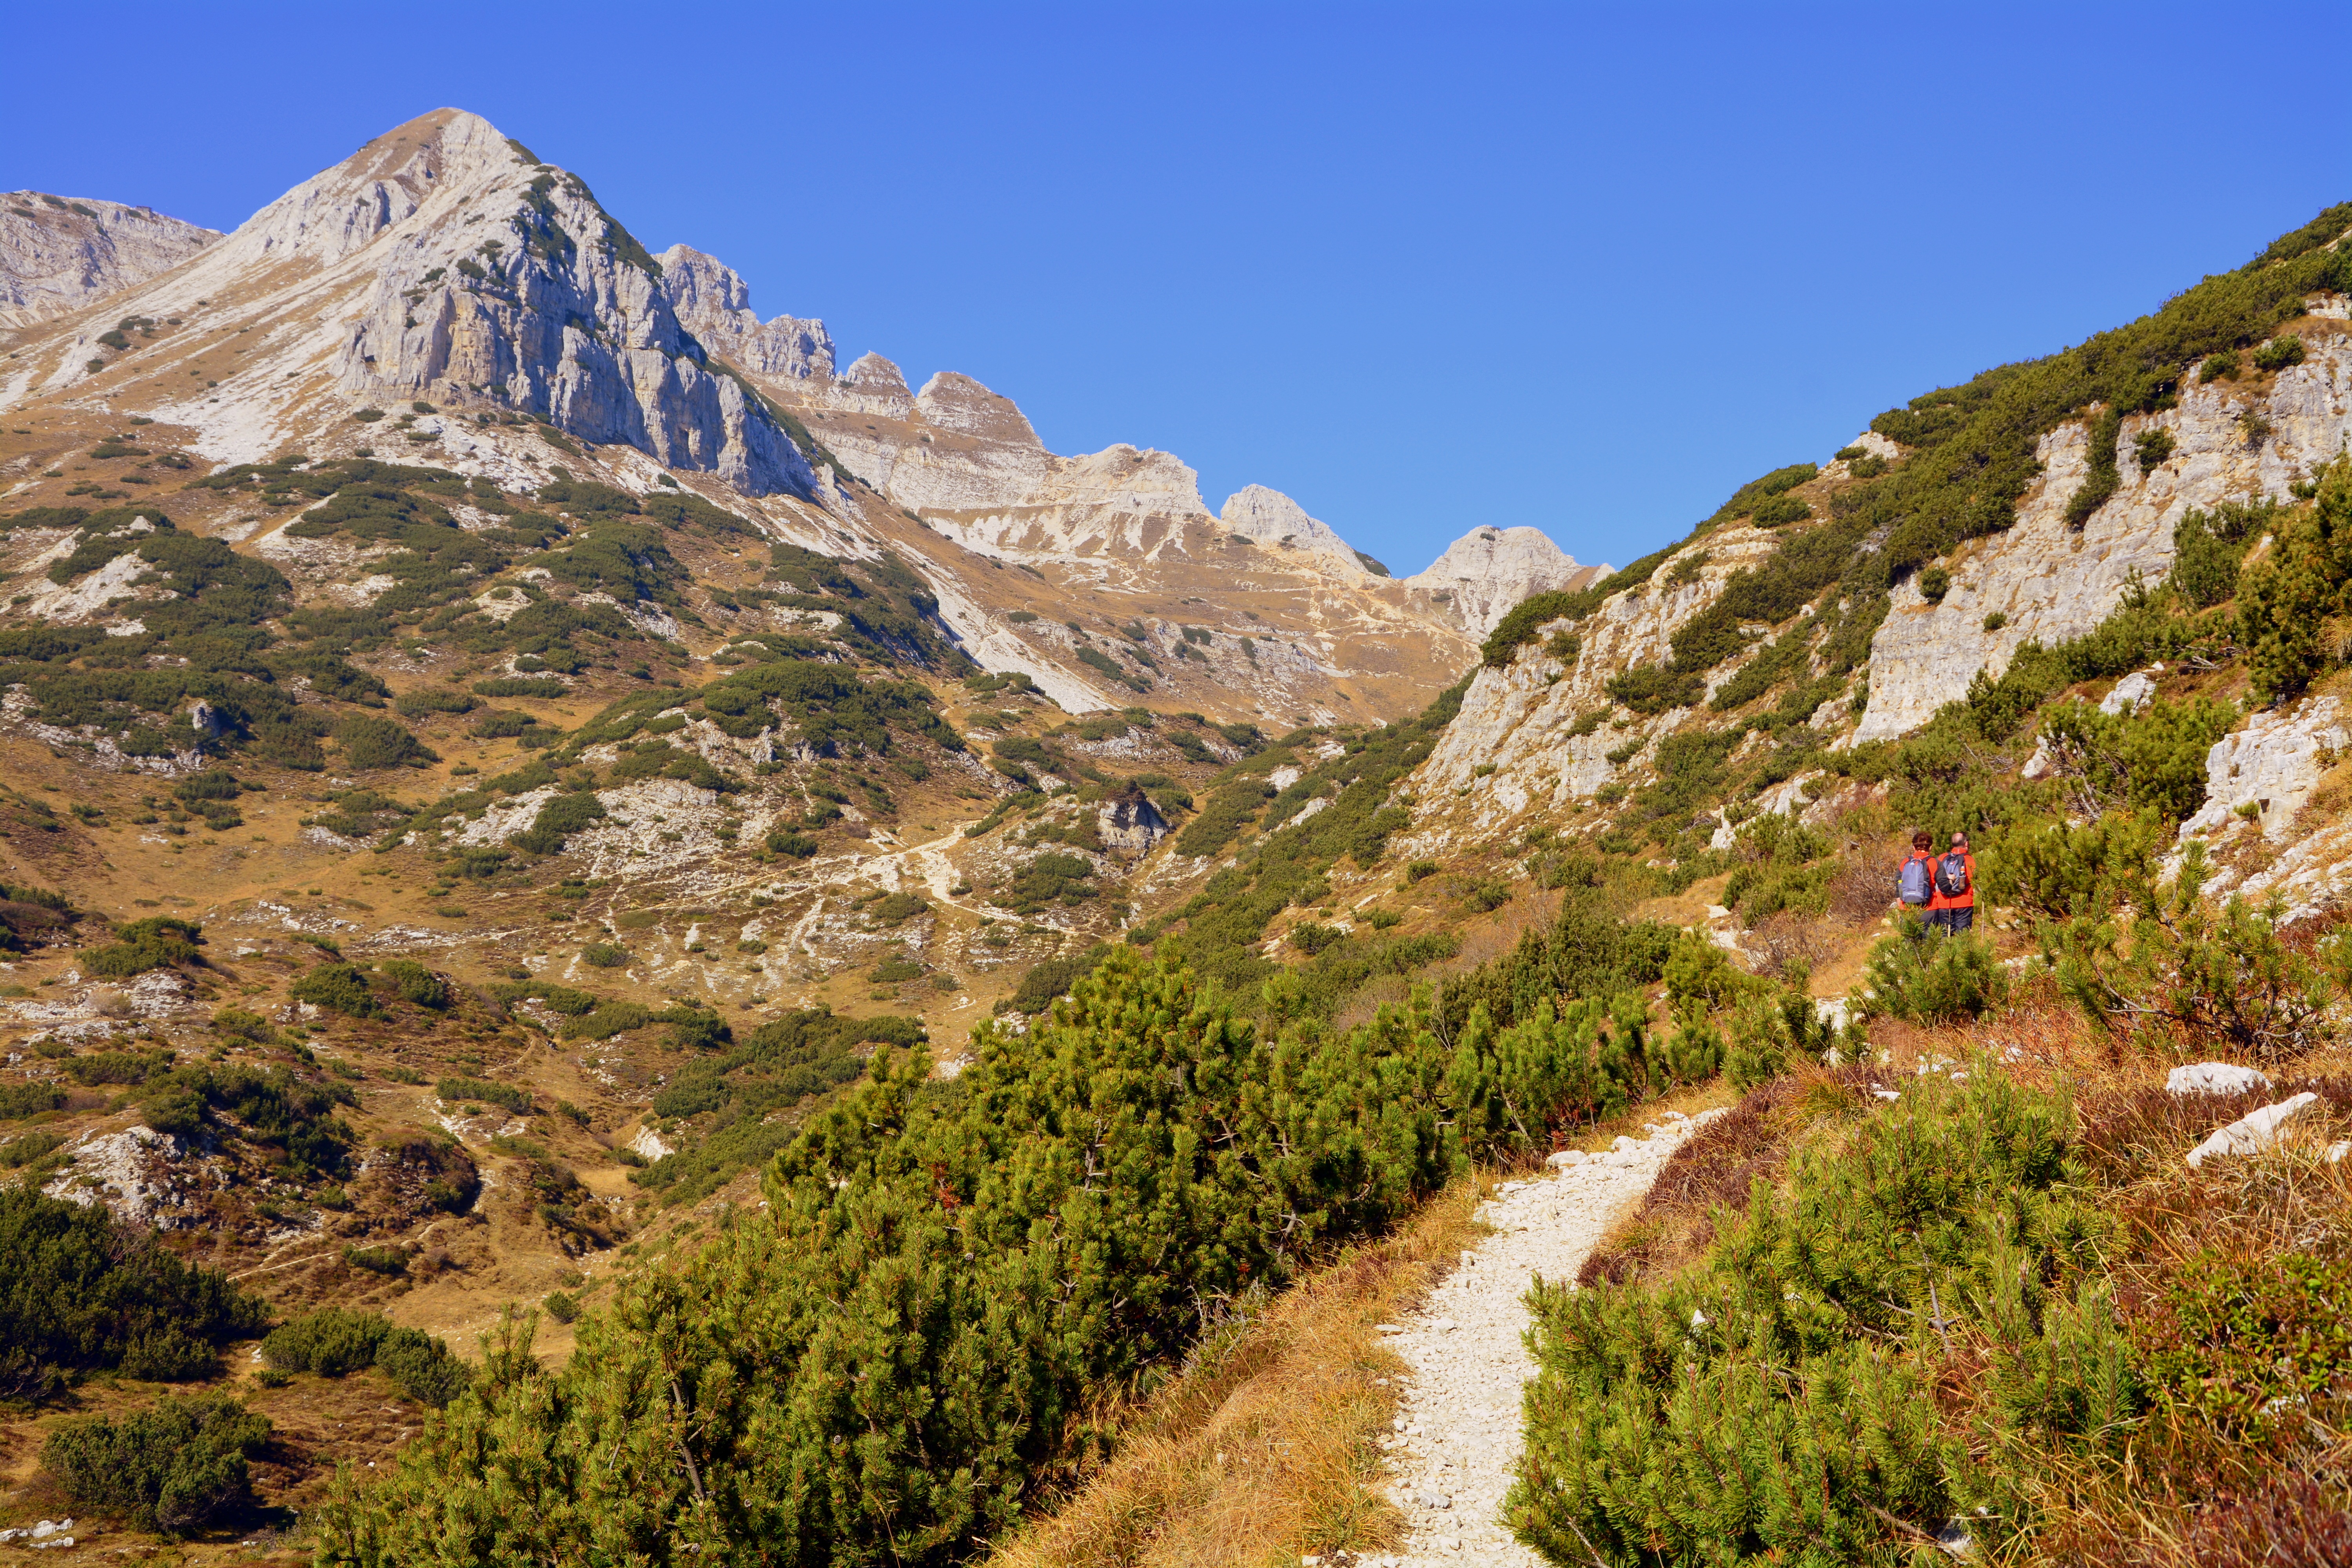
landscape, wilderness, walking, mountain, sky, hiking, trail, adventure, valley, mountain range, italy, canyon, national park, ridge, geology, mountains, alps, backpacking, ravine, plateau, wadi, carega, landform, mountain pass, geographical feature, mountainous landforms